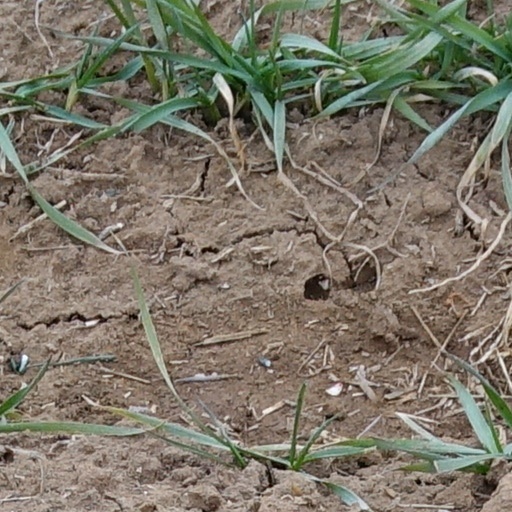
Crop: wheat